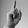
ASL letter: D